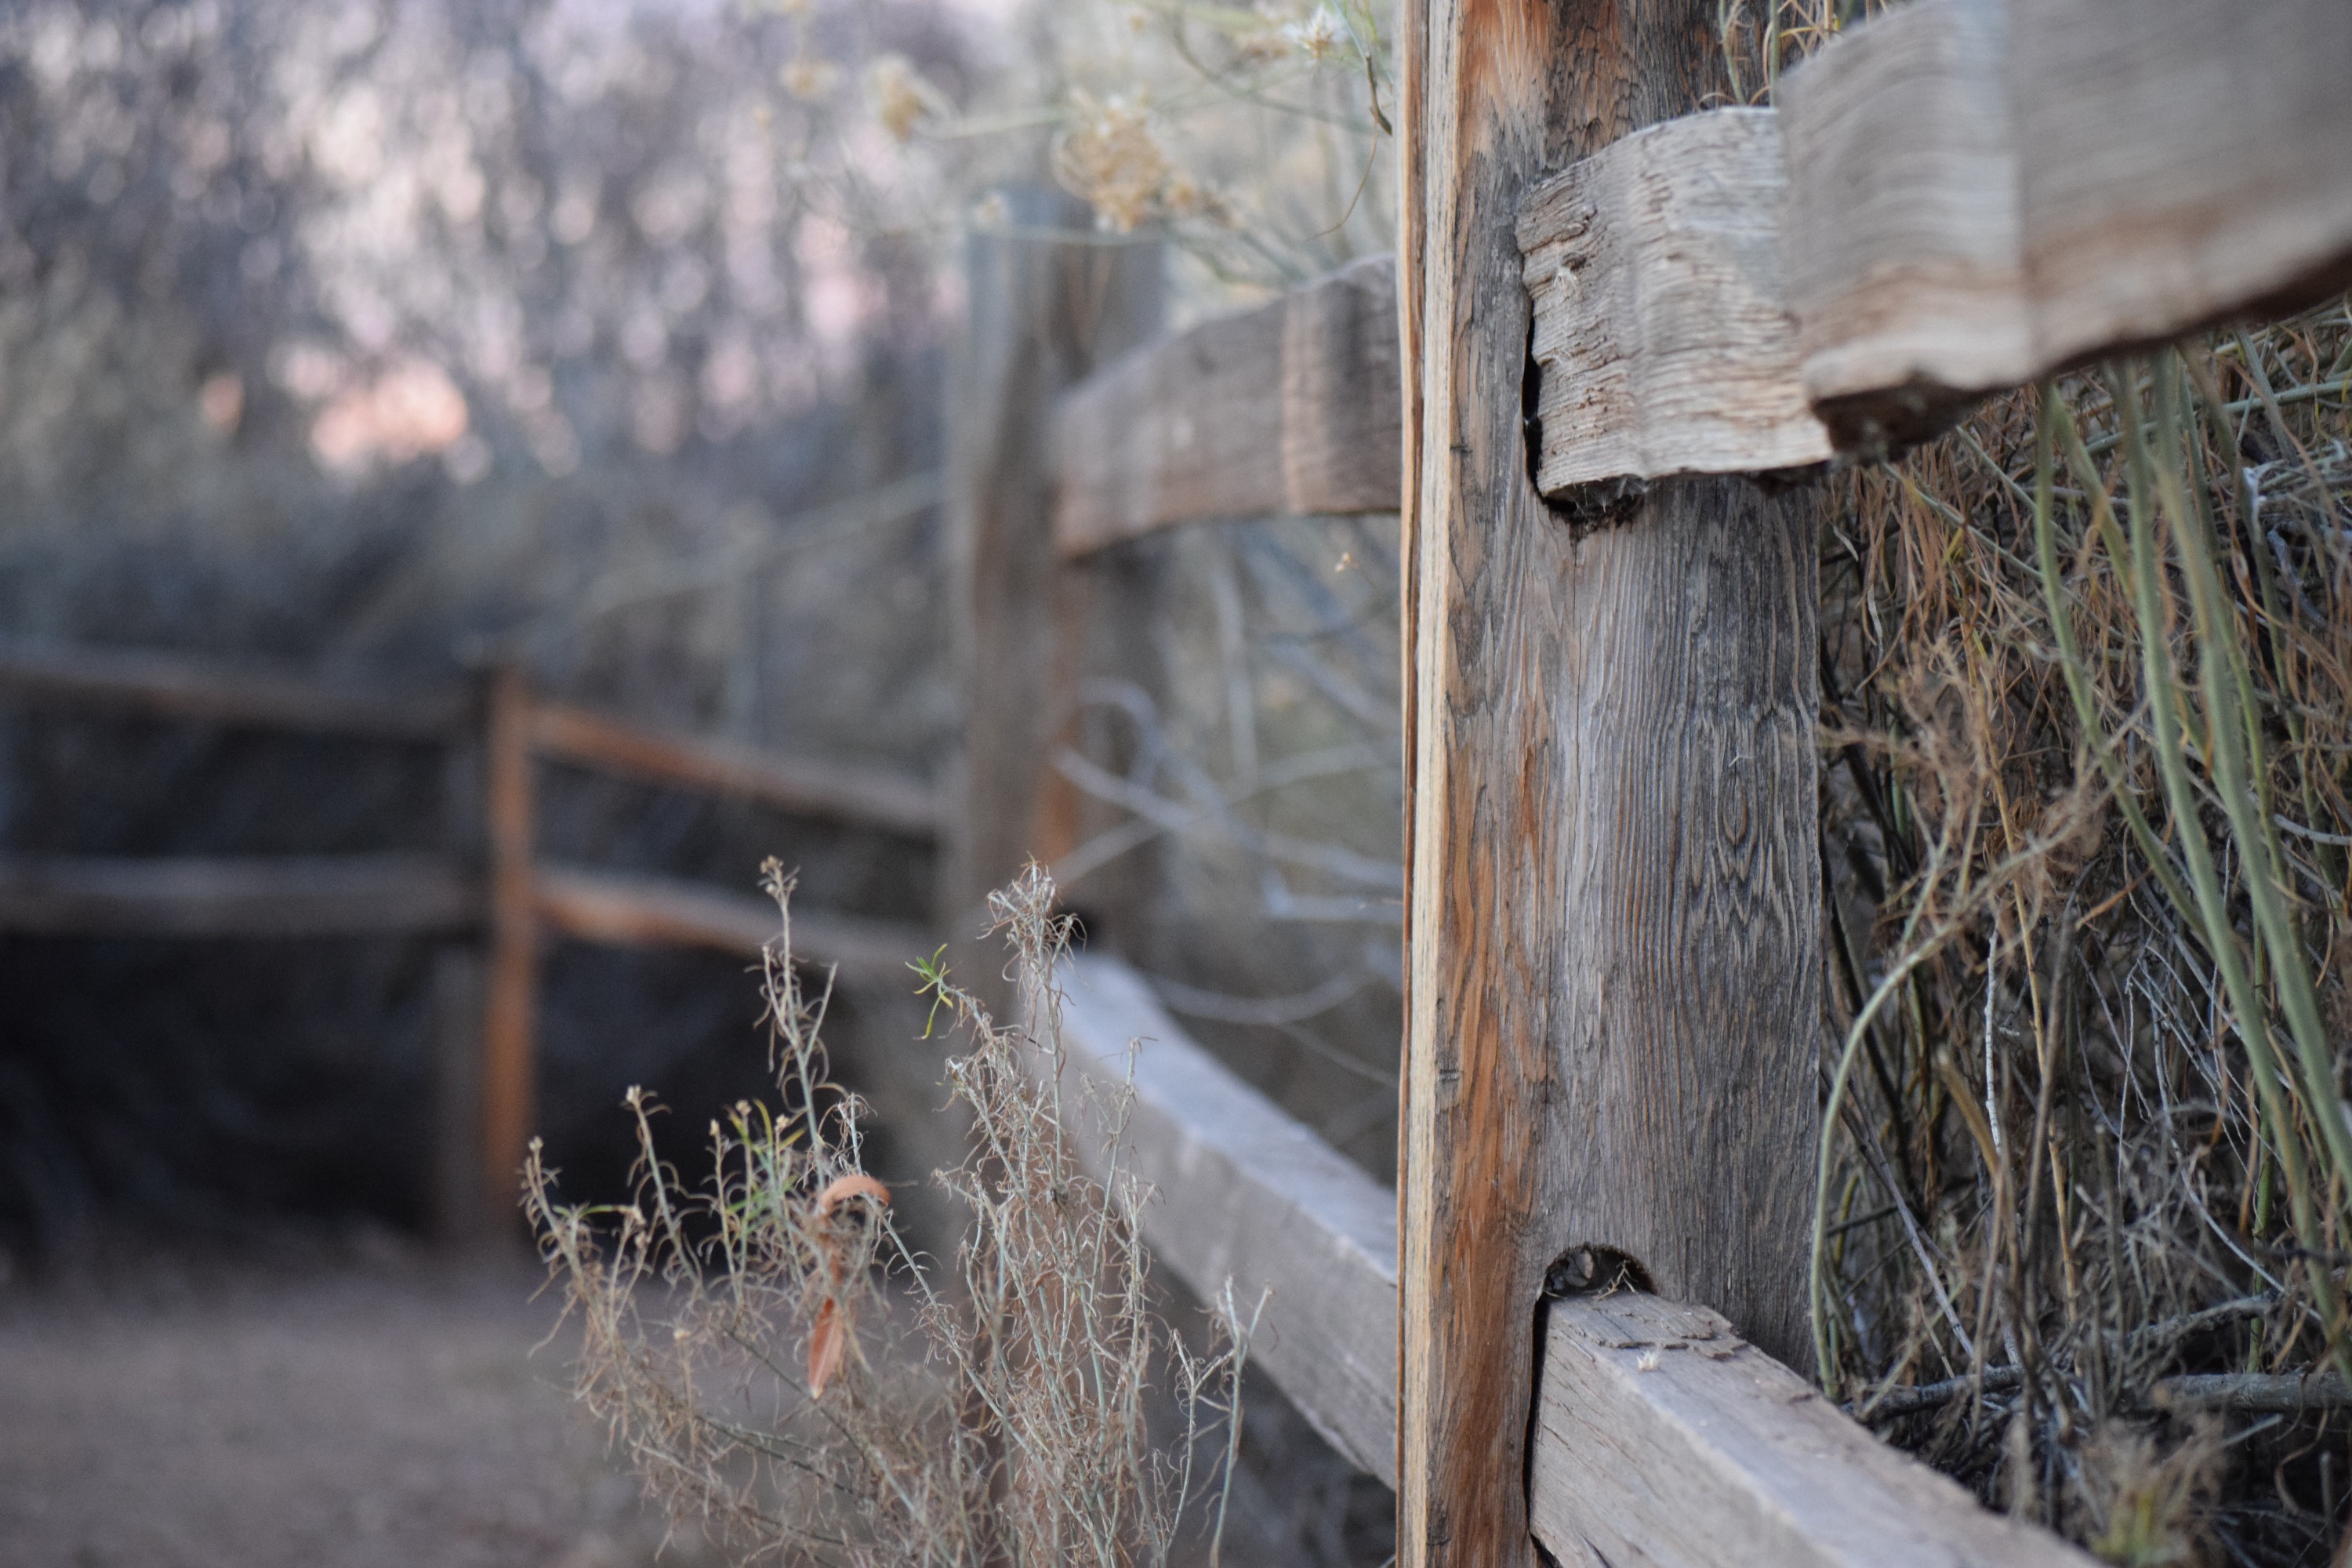
tree, water, nature, forest, path, winter, fence, wood, leaf, rustic, wildlife, autumn, season, habitat, rural area